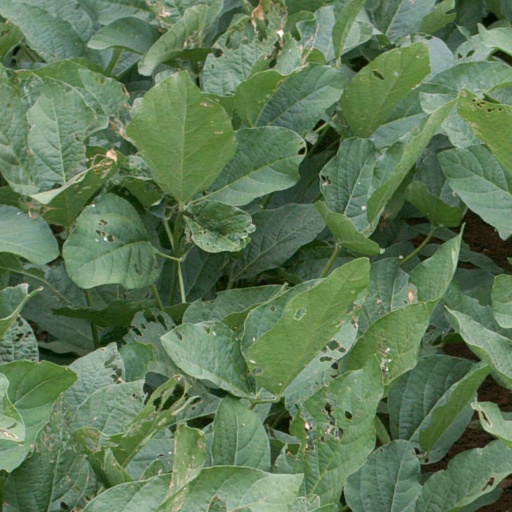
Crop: soybean